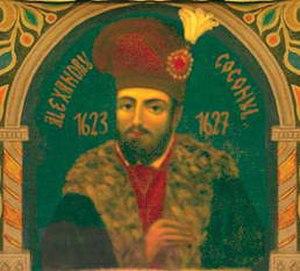
Alexandru V Coconul, est prince de Valachie 1623 à 1627 et prince de Moldavie de 1629 à 1630. La monarchie était élective dans les principautés roumaines de Moldavie et de Valachie, comme en Transylvanie et en Pologne voisines : le prince était élu par les boyards : pour être nommé, régner et se maintenir, il s'appuyait sur les partis de boyards et fréquemment sur les puissances voisines, habsbourgeoise, polonaise, russe et surtout ottomane, car jusqu'en 1859 les deux principautés étaient vassales de la « Sublime Porte » ottomane dont elles étaient tributaires.